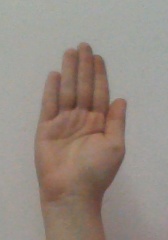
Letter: seen